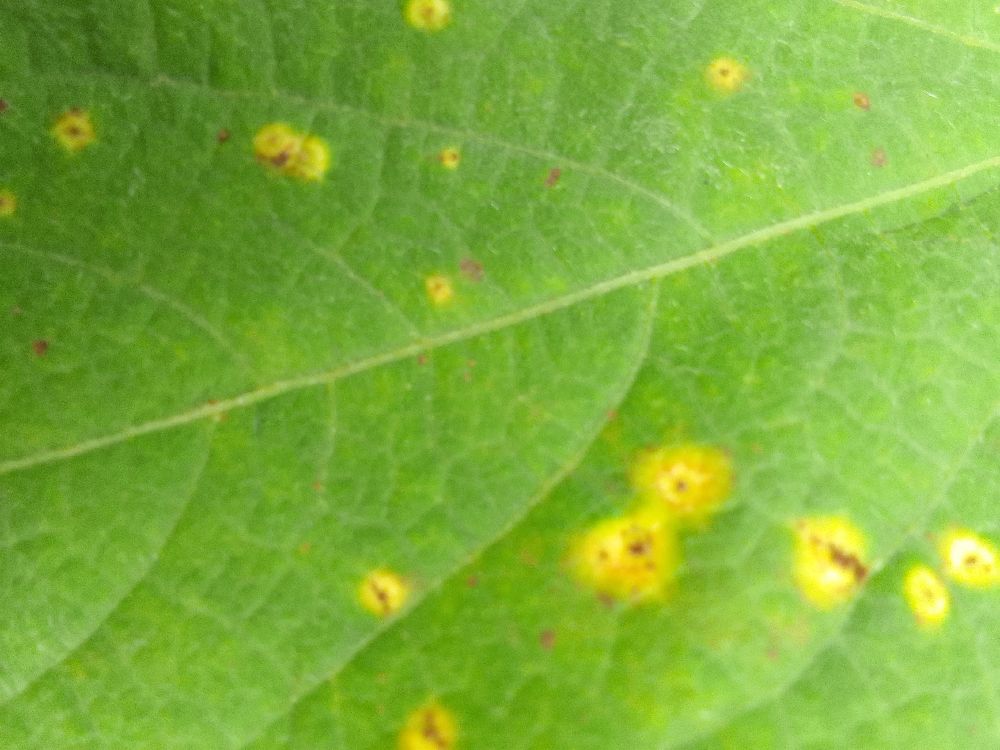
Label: rust